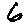
Label: 6